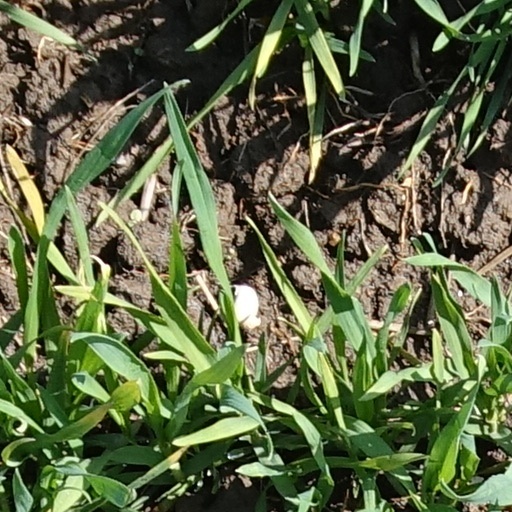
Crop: wheat